Billy Bodin

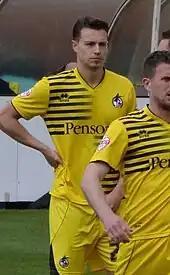
Bodin playing for Bristol Rovers in 2016

Bodin went on to sign for Bristol Rovers in July 2015 on a short-term deal, following a successful trial at the club.